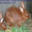
Label: rabbit